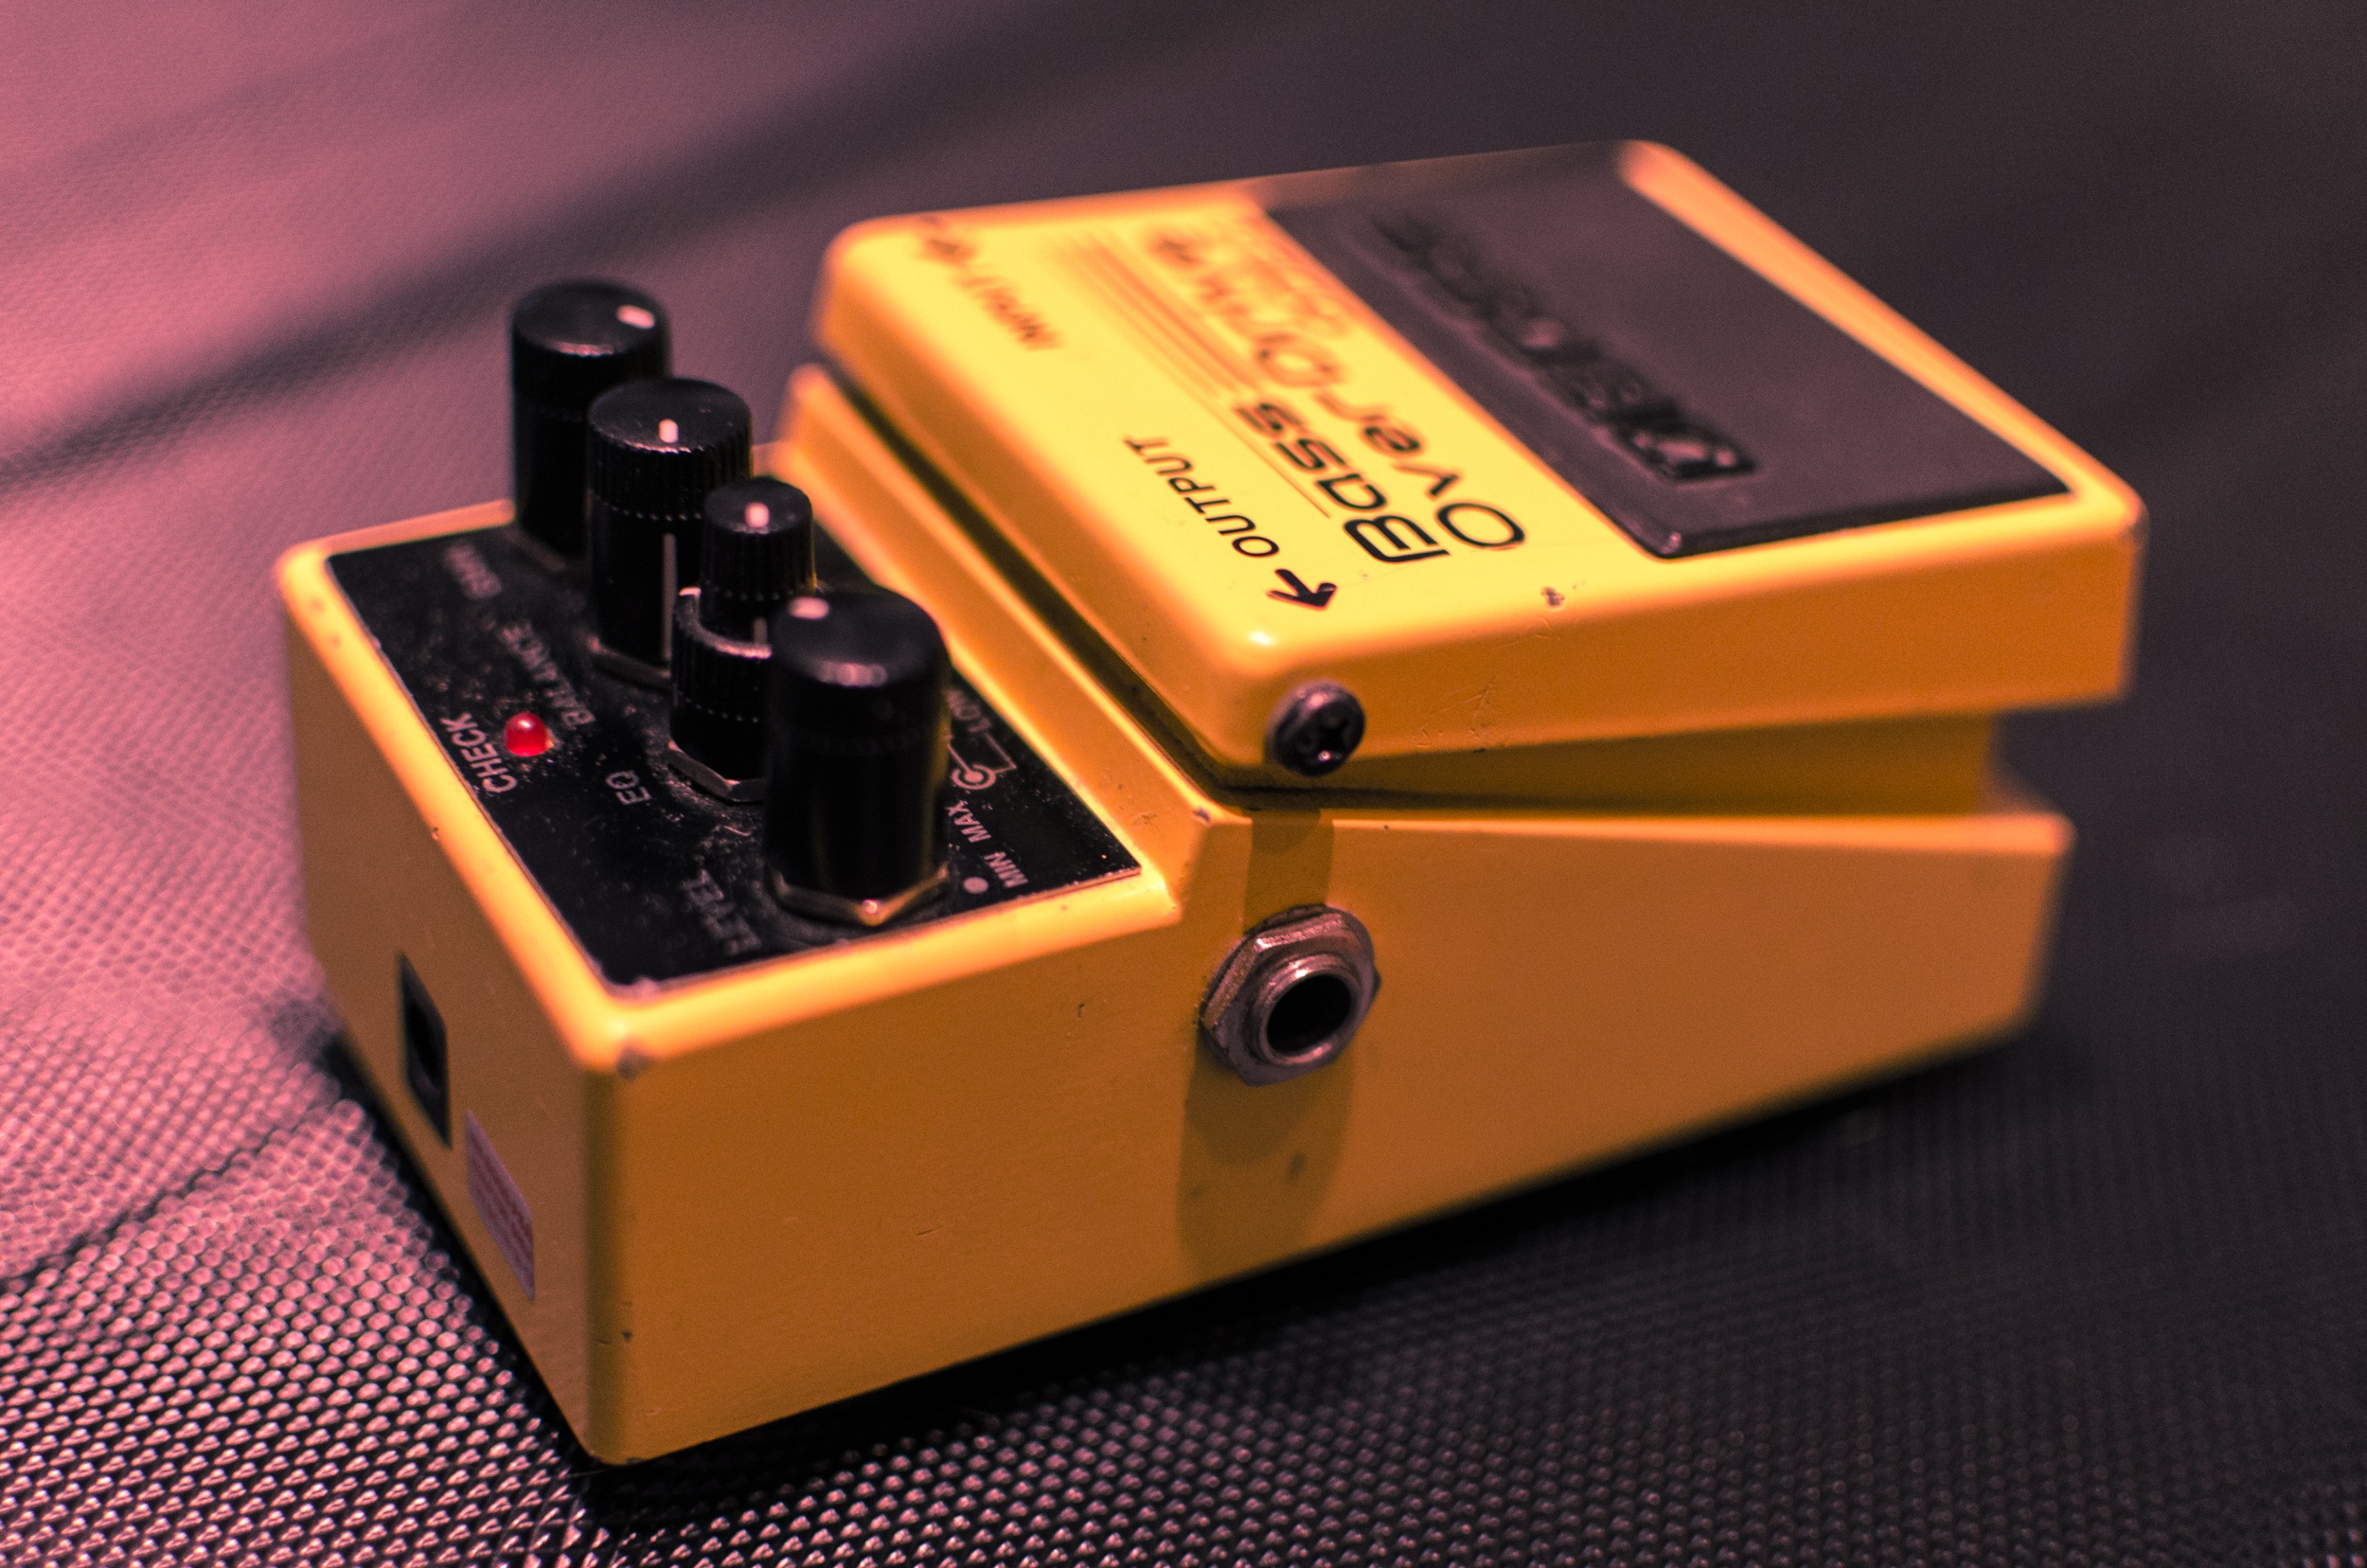
music, technology, distortion, instrument, laser, pedal, product, bass, electronics, overdrive, effektger t